Mühlacker

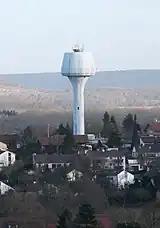
Water tower

After World War I, inflation, Great Depression and high unemployment interrupted the further development. In 1930, the large Mühlacker radio transmitter was put into operation.